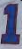
Number: 1